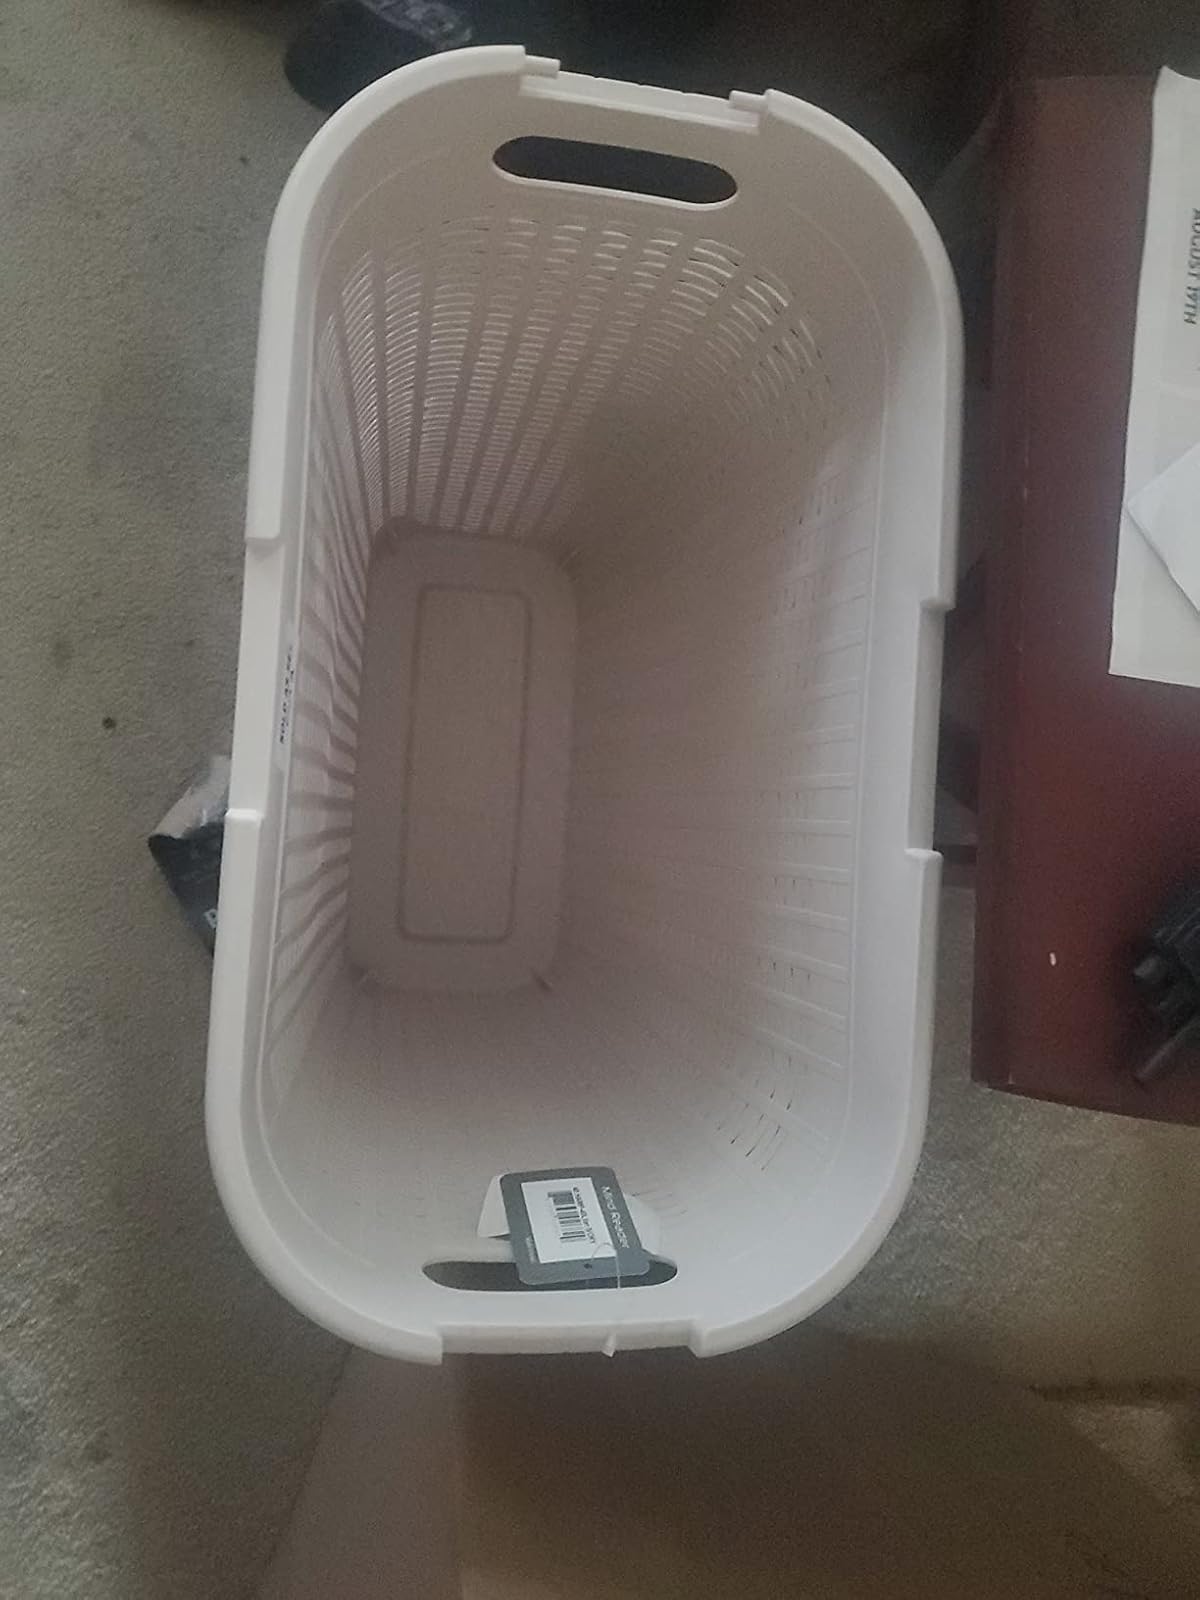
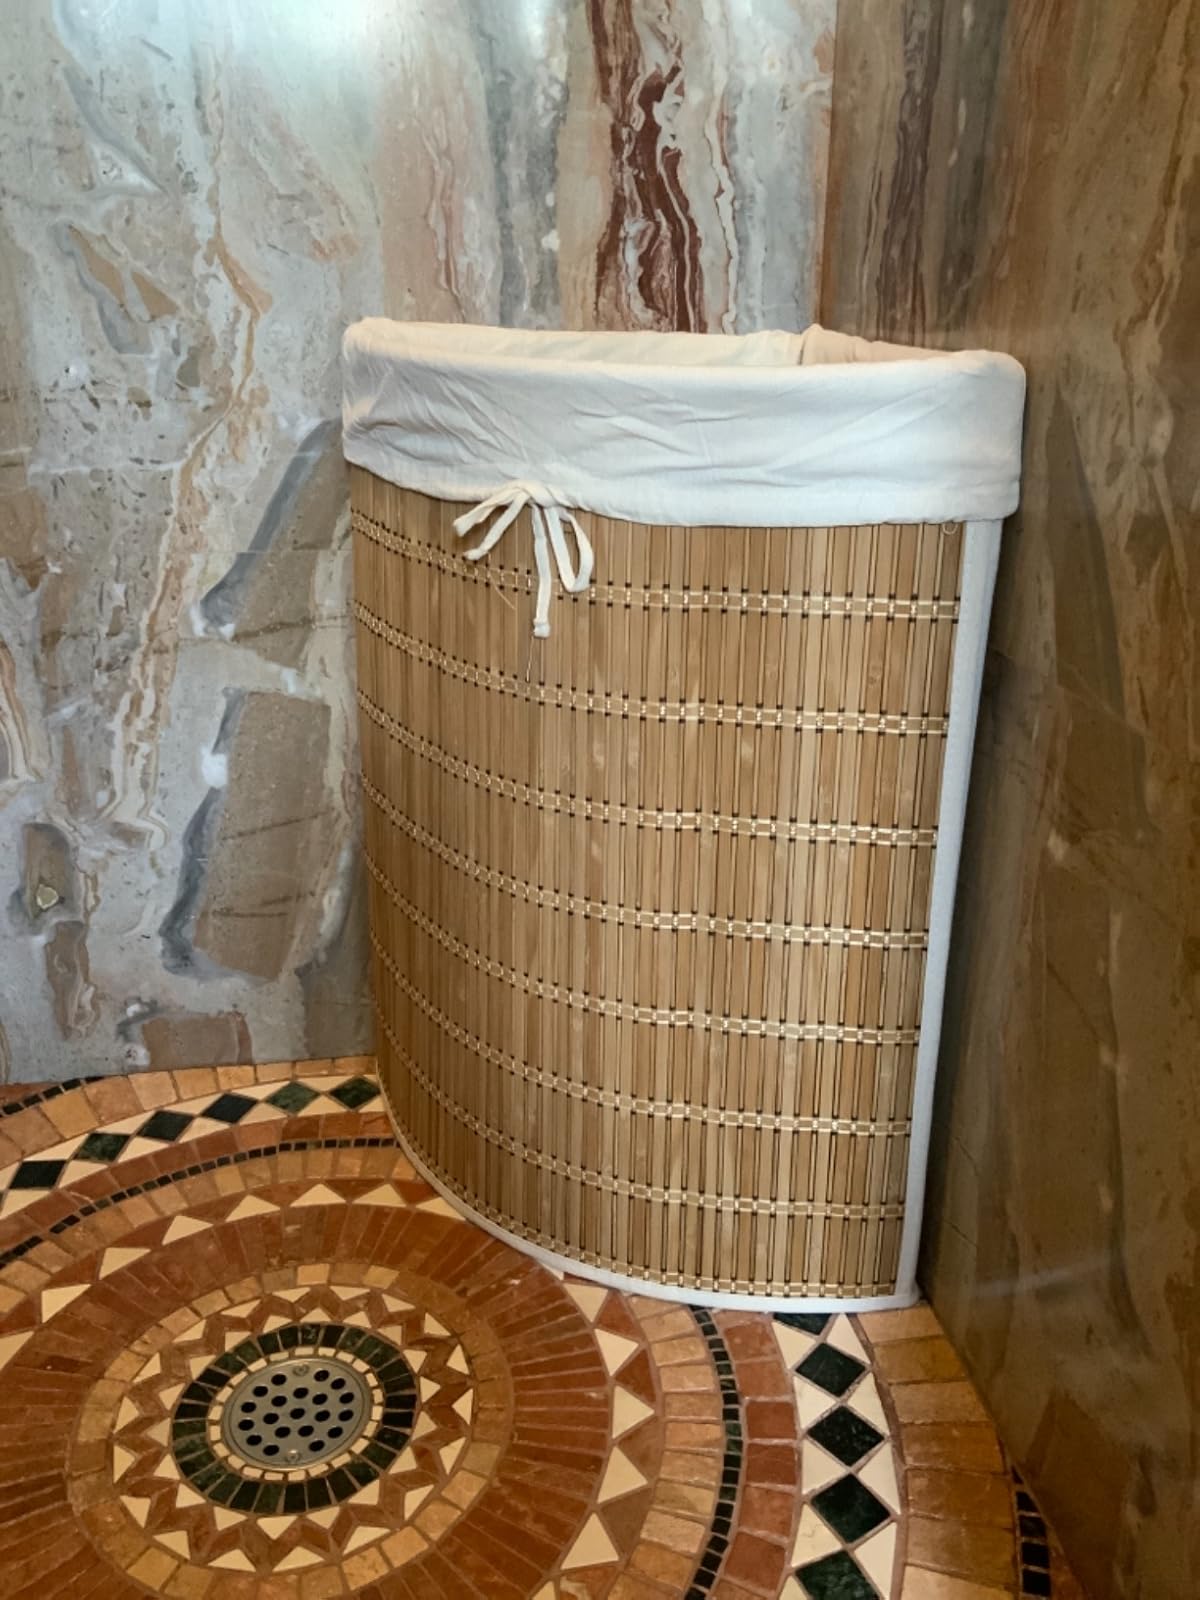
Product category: items_hamper
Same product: no